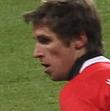
Age: 24